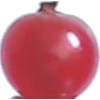
Label: redcurrant